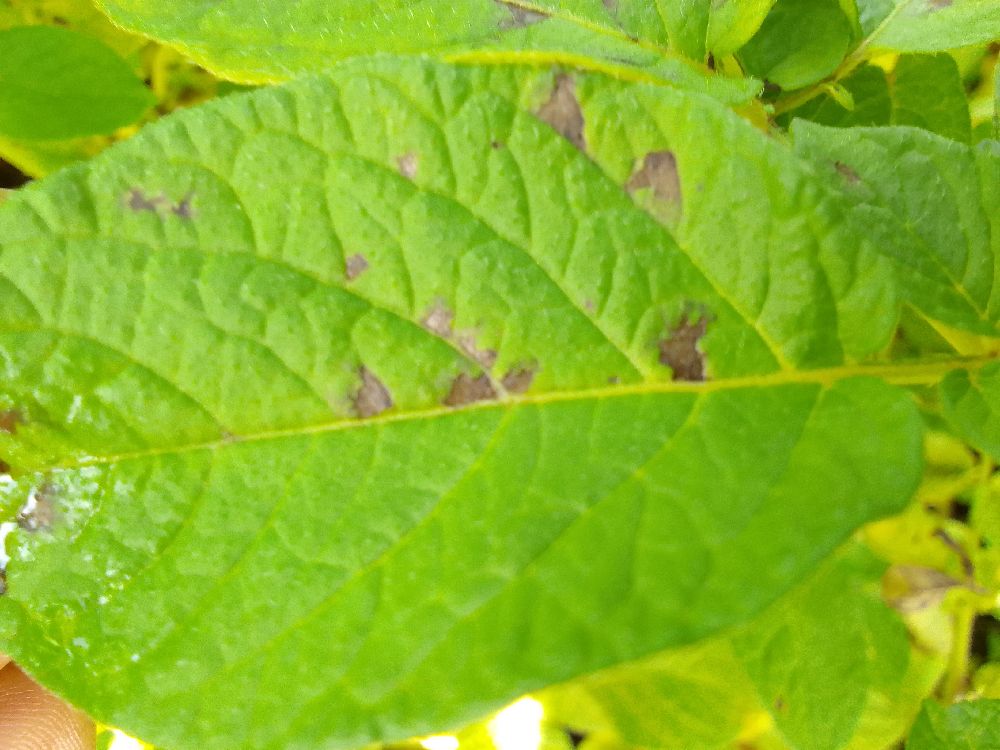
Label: Early blight